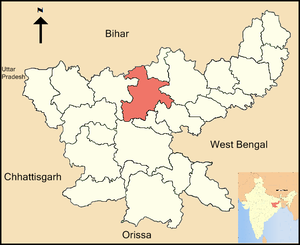
Le district de Hazaribagh est un district de l'état du Jharkhand, en Inde,